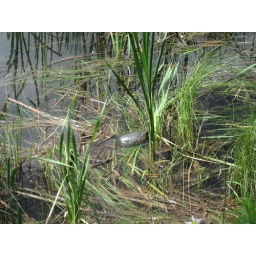
turtle in the green